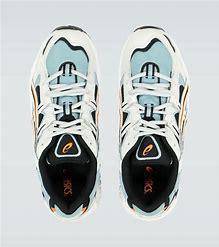
Brand: Asics
Model: Gel Kayano 5 OG